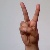
The image shows a hand gesture representing the letter 'V' in Indian Sign Language.